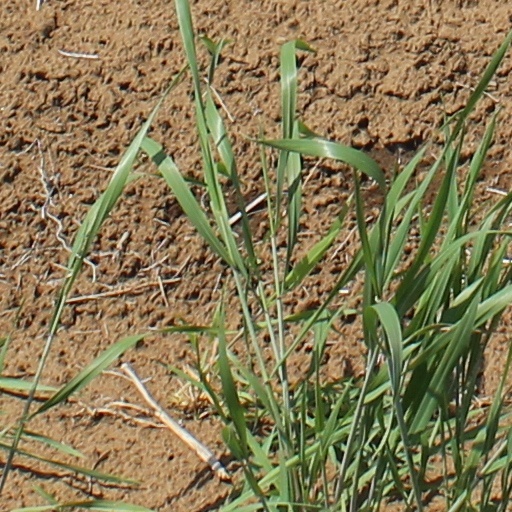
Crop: wheat